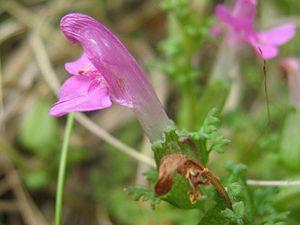
Cette liste de Tracheophyta de Bosnie-Herzégovine, ainsi que d’espèces introduites est un aperçu incomplet d’espèces de mousses, de fougères, de gymnospermes et d’angiospermes citées dans la littérature disponible en langues bosniaque, croate, serbe et serbo-croate. Cet aperçu n’inclue pas des espèces cultivées ni celles occasionnellement introduites.